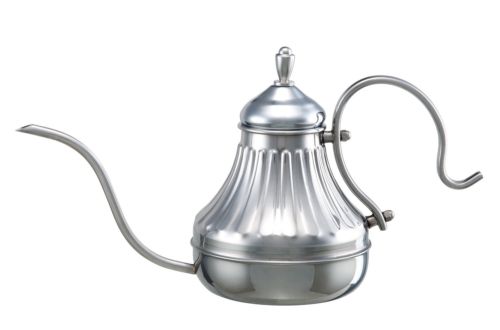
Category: kettle